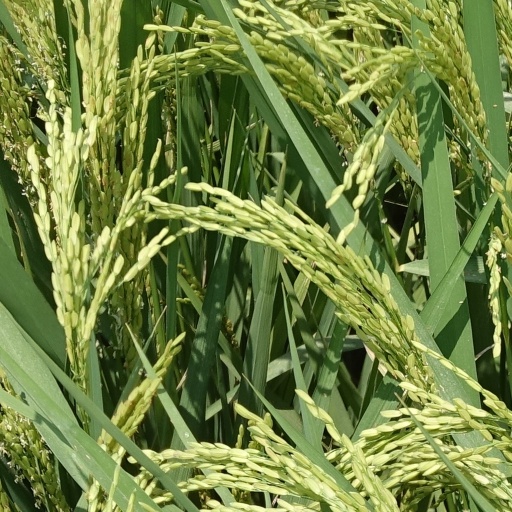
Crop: rice